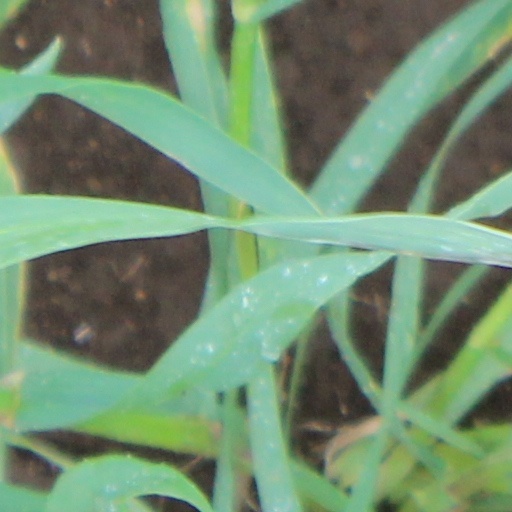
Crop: wheat